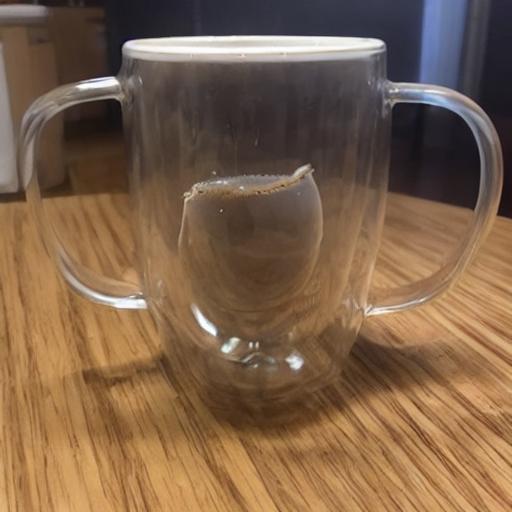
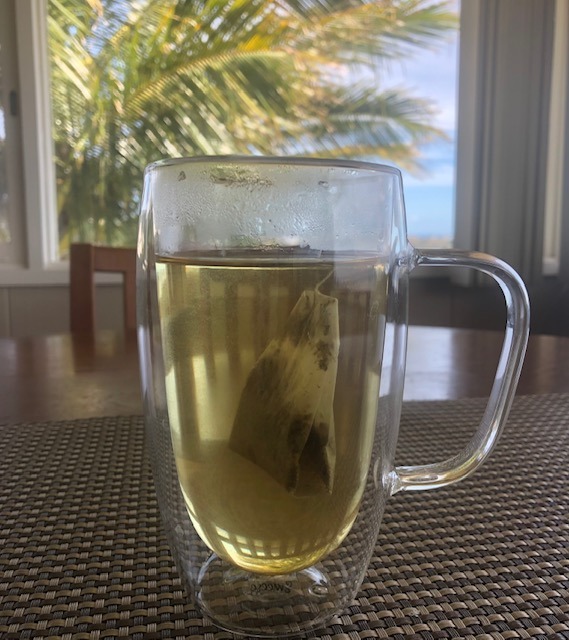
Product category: items_mug
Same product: no